Velainu Vandhutta Vellaikaaran

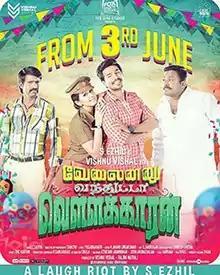
Theatrical release poster

Velainu Vandhutta Vellaikaaran is a 2016 Indian Tamil-language screwball comedy film written and directed by S. Ezhil and produced by Vishnu Vishal for Vishnu Vishal Studios, Ezhil and Rajan Natraj for Ezhilmaaran Production alone with Fox Star Studios. The film stars Vishnu and Nikki Galrani. Featuring music composed by C. Sathya, the film began production in August 2015, and ended that December. It had a worldwide release on 3 June 2016.